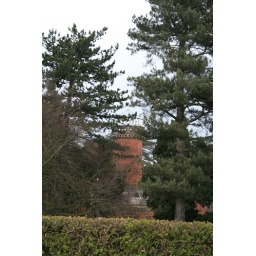
Italianate water tower near Cropston - Apr 08